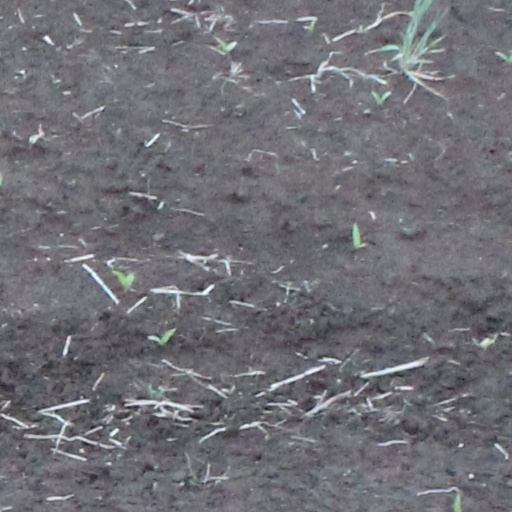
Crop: wheat